R. Madhavan

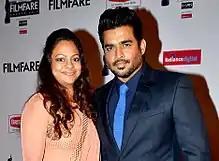
Madhavan with wife Sarita at Filmfare Award function

After completing the degree, he went on to teach communication and public speaking at workshops around India. At the Maharashtra workshop, he encountered his wife Sarita Birje for the first time in 1991, when she attended his class on the recommendation of her cousins. Sarita was able to use the skills she had learned from Madhavan's classes to pass an interview to become an air hostess and after completing the course, the pair began dating. They married in 1999, before Madhavan entered mainstream films. The pair's marriage has been covered by the media, with Madhavan citing that advice from his mentor Mani Ratnam was useful. Sarita has worked as a costume designer in a few of Madhavan's films, most notably for "Guru En Aalu" (2009), when she worked along with Erum Ali, the wife of Madhavan's co-star, Abbas, for their respective husbands. Their son Vedaant Madhavan, who is now an international swimmer, was born on 21 August 2005. His birth eventually led to them relocating to the boat-club area in Chennai from Kilpauk, where Madhavan's parents lived with him as well as his parents-in-law. In 2009, Madhavan relocated to Kandivali, Mumbai, with his wife and son, as he pursued a career in Hindi films ahead of films in the South Indian industries.